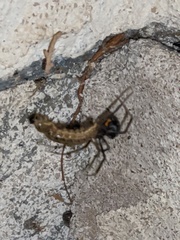
Species: Lactrodectus_hesperus